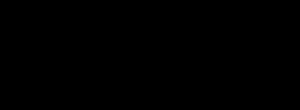
Takamine est la marque d'un fabricant de guitares dont la compagnie éponyme est basée à Nakatsugawa dans la préfecture de Gifu au Japon depuis 1966. Elle tient son nom de la montagne Takamine au pied de laquelle se trouve l'atelier de lutherie.